Pacific Palisades (TV series)

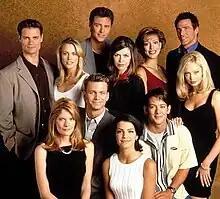
Main cast

Pacific Palisades is an American soap opera that aired on Fox during prime time from April to July 1997. Produced by Aaron Spelling, the show was canceled after thirteen episodes despite a last-minute attempt to increase ratings by casting Joan Collins as Laura's mother.